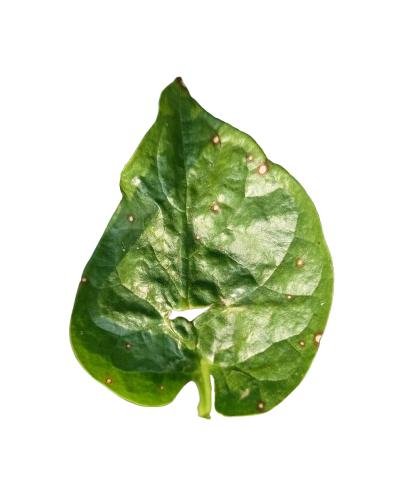
Label: Bacterial-Spot